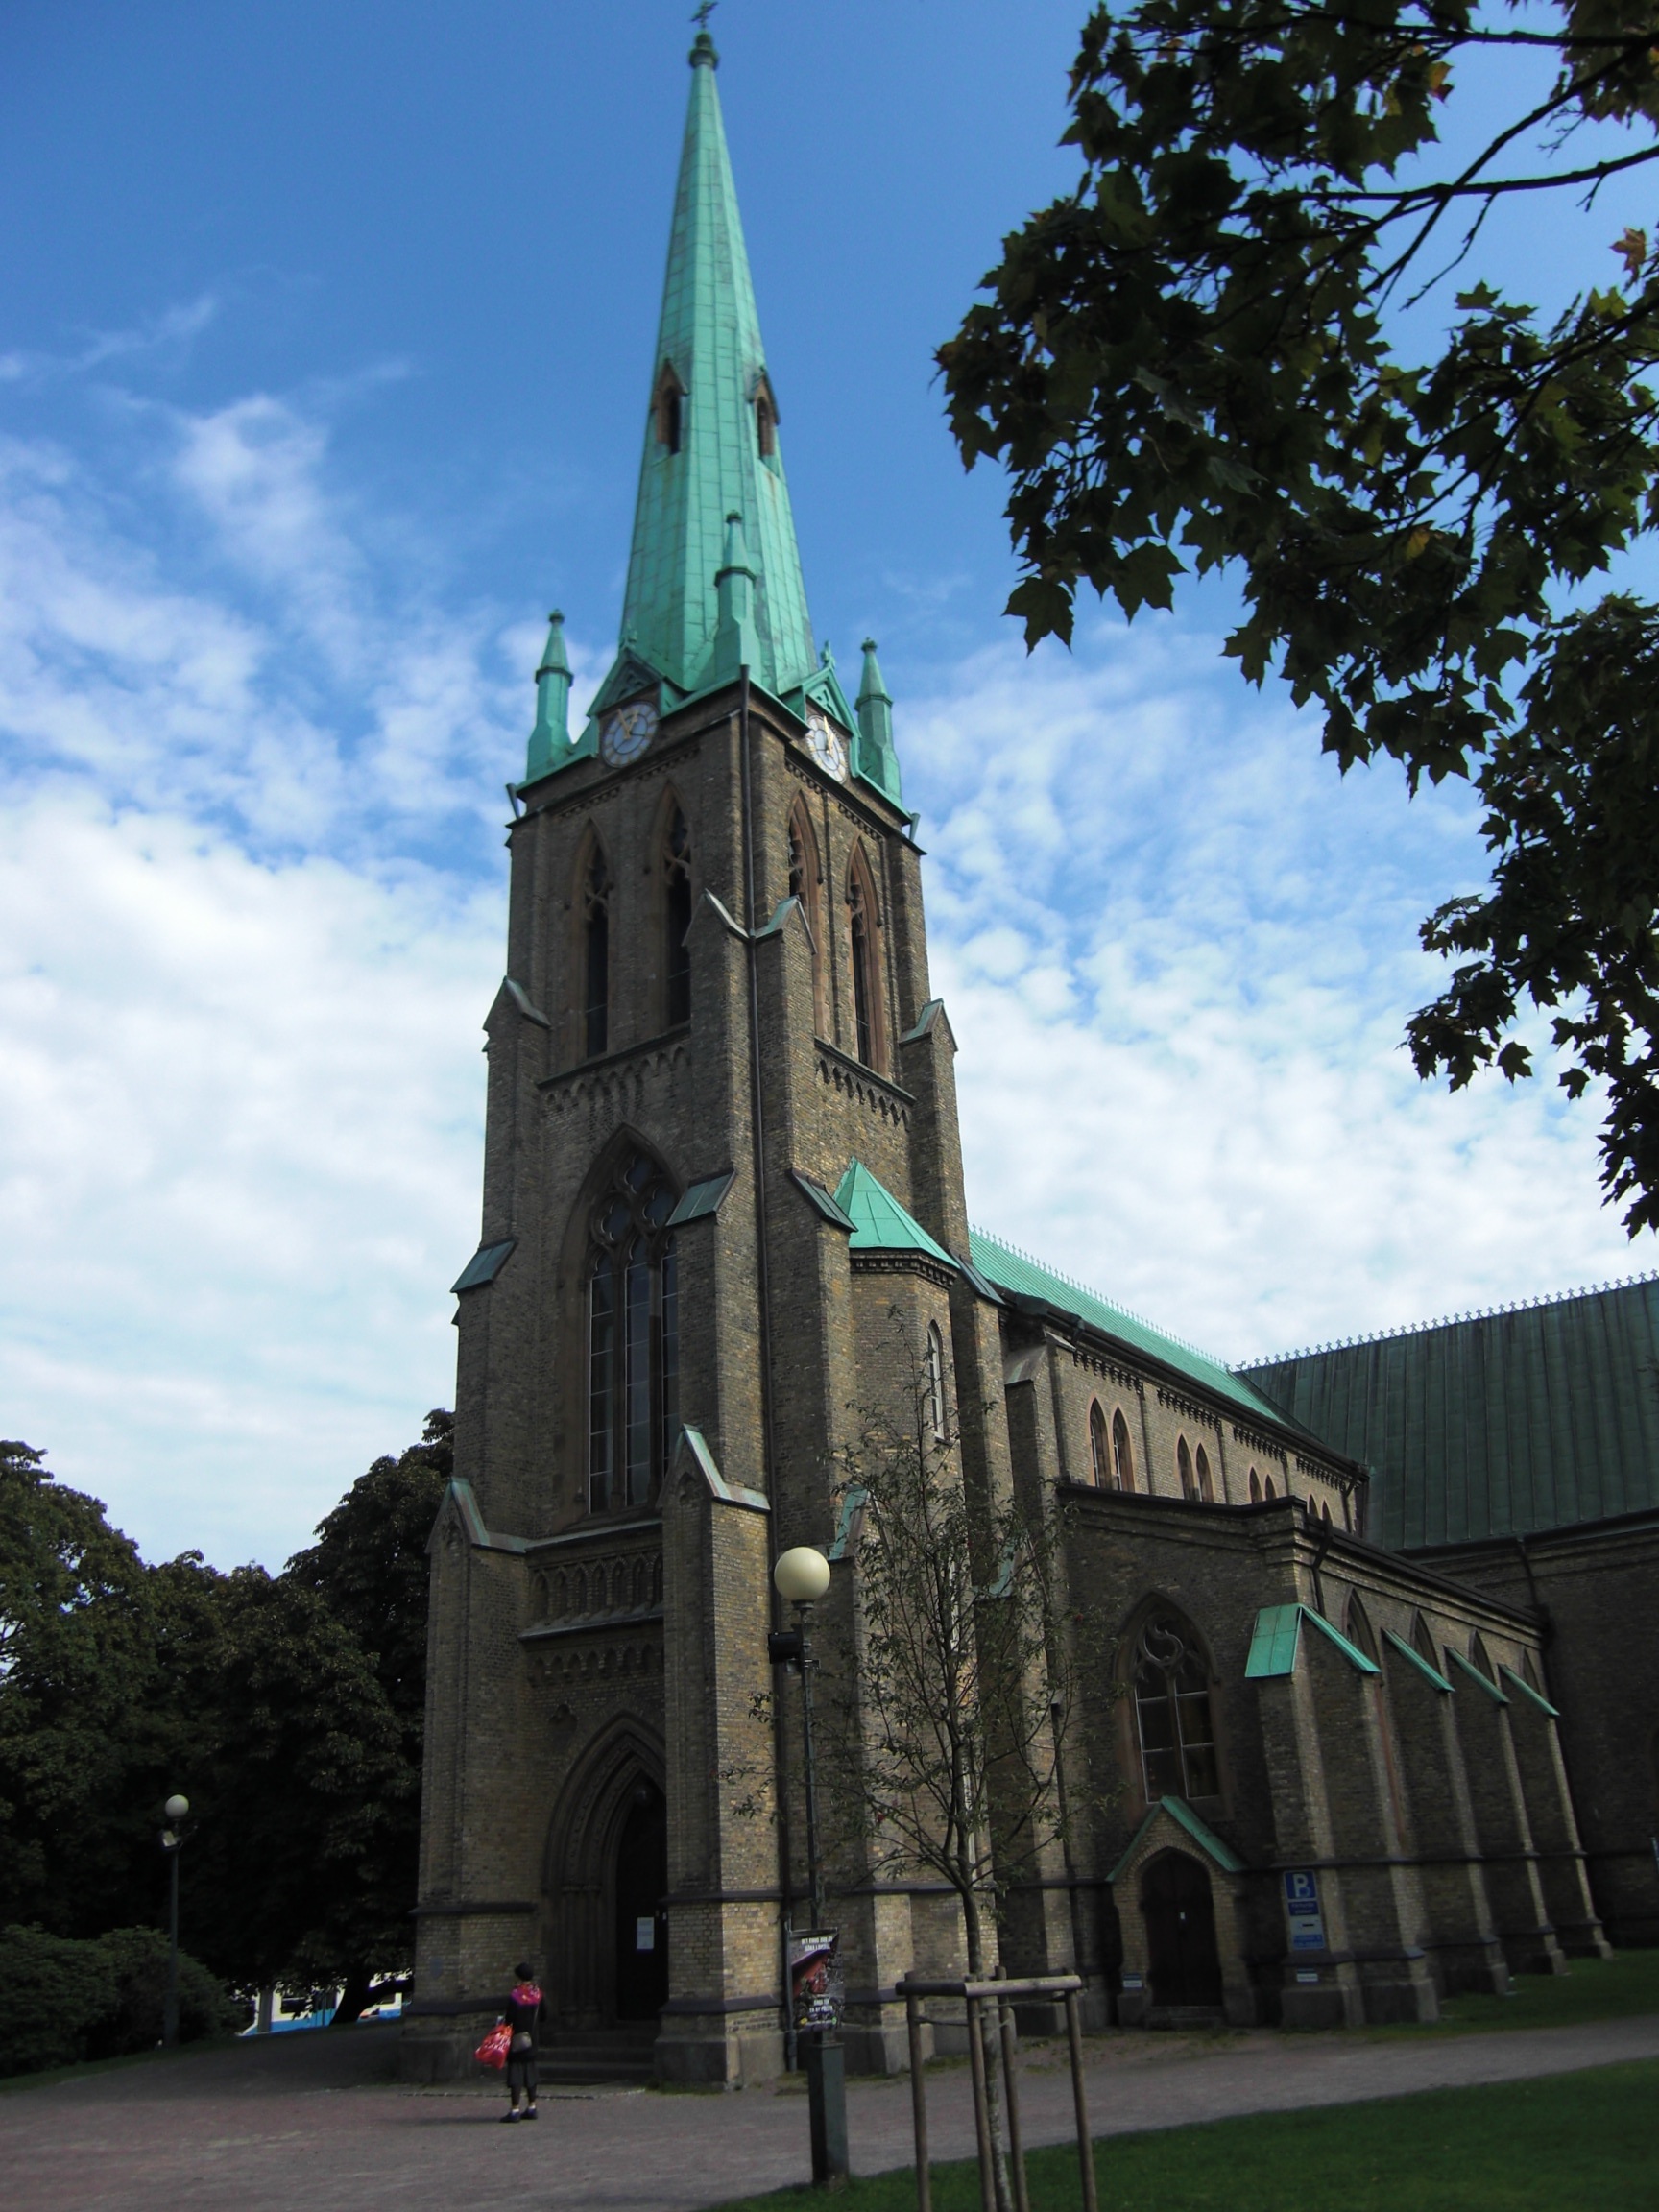
building, landmark, church, cathedral, chapel, place of worship, spire, steeple, sweden, gothenburg, hagakyrkan